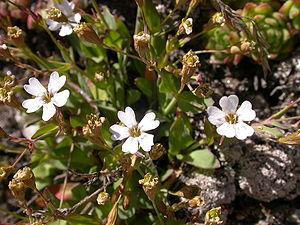
La flore des Pyrénées comporte environ 4 500 espèces, dont quelque 160 espèces endémiques. La répartition végétale dans les Pyrénées est influencée par un climat océanique à l'ouest et un méditerranéen à l'est, humide au nord, plus sec au sud auxquelles s'ajoutent les différents étages montagnards qui favorisent les forêts de feuillus à basse altitude, puis aux altitudes supérieures, des forêts de confères, au-delà de la limite supérieure de l'arbre des herbacées des alpages, et enfin les plantes de milieux rocailleuses et proches des névés à haute altitude
Le Silène des rochers est une plante herbacée appartenant à la famille des Caryophyllacées et au genre Silene.